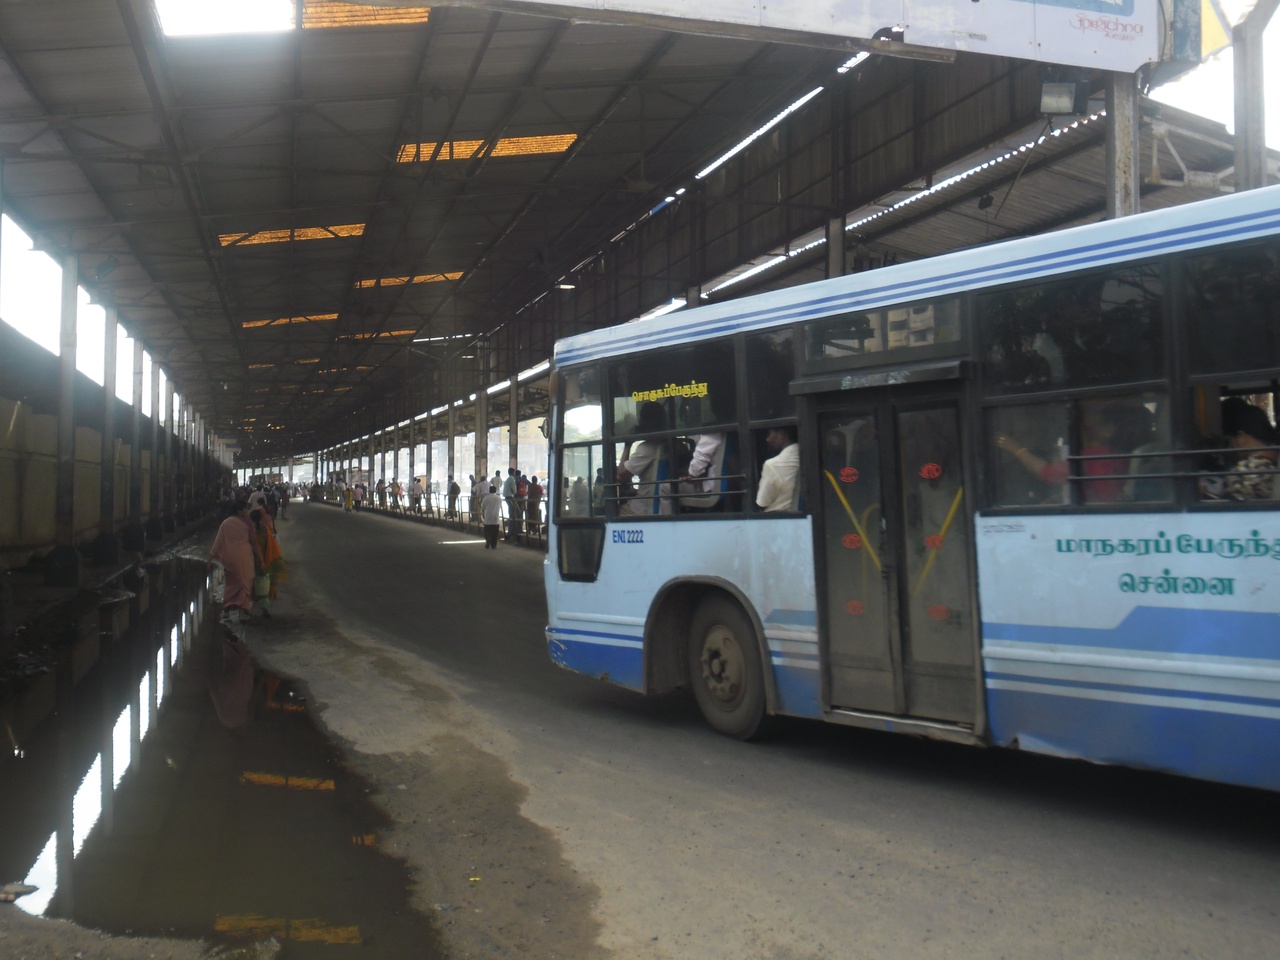
சைதாப்பேட்டை பேருந்து நிறுத்தம்